Ivory-billed woodpecker

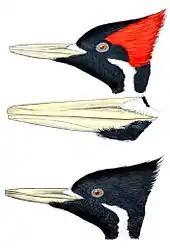
The contrast in plumage of the male (above) and female (below), separated by a detail of their bills

The ivory-billed woodpecker is one of the largest woodpeckers in the world at roughly long and in wingspan. It is the largest woodpecker in its range. The closely related imperial woodpecker ("C. imperialis") of western Mexico is the largest woodpecker in the world. The ivory-billed woodpecker has a total length of and, based on scant information, weighs approximately . Its wingspan is typically . Standard measurements obtained include a wing chord length of , a tail length of , a bill length of , and a tarsus length of . John James Audubon described it as the "Great chieftain of the woodpecker tribe".